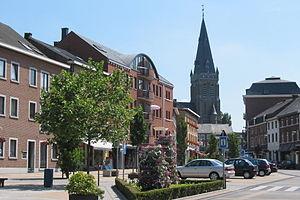
Aubel (Belgique), place Nicolaï.
Aubel est une commune francophone de Belgique située en Région wallonne dans la province de Liège, ainsi qu'une localité où siège son administration.